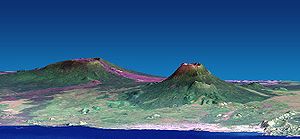
Nyamuragira
Bjergene Nyiragongo og Nyamuragira; datakonstrueret billede på baggrund af flere satellittbilleder.
Nyamuragira er et vulkansk aktivt bjerg i Demokratiske Republik Congo, beliggende i Virunga nationalpark omkring 25 km nord for Kivusøen.